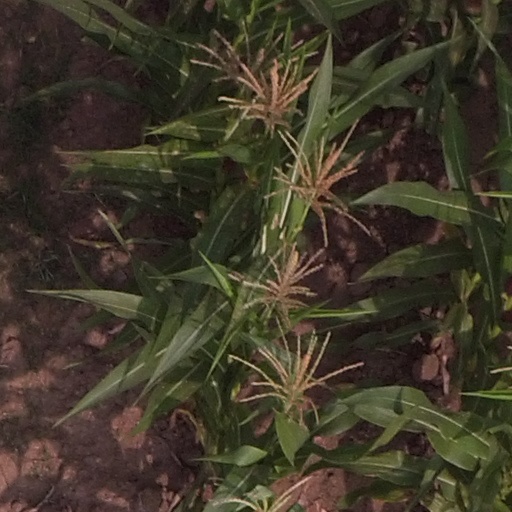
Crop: maize; corn